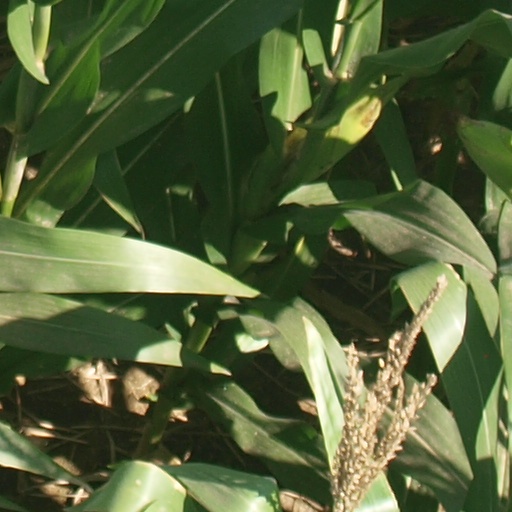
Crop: maize; corn